Japanese language education in the United States

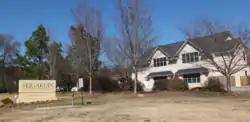
Seigakuin Atlanta International School, a "Shiritsu zaigai kyōiku shisetsu" Japanese international school in Peachtree Corners, Georgia in Greater Atlanta

The first program aimed at training secondary school Japanese language teachers was established at the University of Hawaii under the provisions of the National Defense Act of 1958; it initially admitted 20 students. Enrollment in Japanese language courses in US high schools had the fastest growth rate out of all languages during the 1980s, the time of the Japanese asset bubble. During the 1990s, The College Board, a United States standardized testing agency, began to offer an SAT Subject Test in Japanese and conducted the first sitting of the Japanese Advanced Placement exam in May 2007; these examinations enable high school students to obtain college credit for their prior study of the Japanese language. However, unlike Chinese, which continued to grow in the early 2000s, the popularity of Japanese declined sharply, with thousands of students dropping the language. According to a survey by the Center for Applied Linguistics, the teaching of Japanese declined at both the primary and secondary levels between 2006 and 2009.